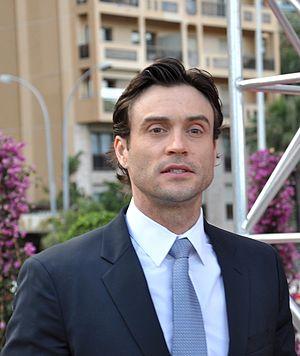
Daniel Goddard au Festival de télévision de Monte-Carlo 2013.
Daniel Richard Goddard II, né le 28 août 1971 à Sydney, est un mannequin et acteur. Il est connu pour ses rôles de Cane Ashby dans Les Feux de l'amour et de Dar dans BeastMaster.